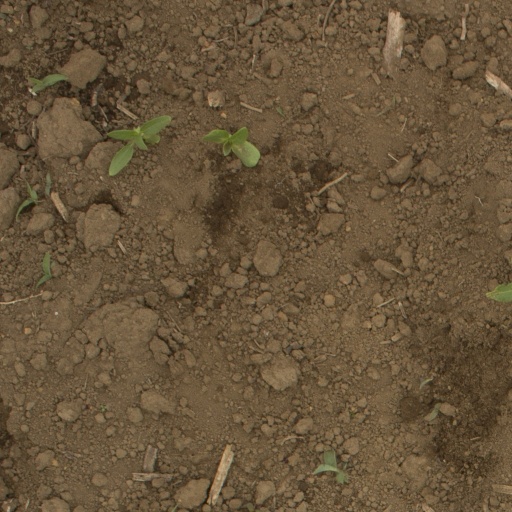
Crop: Jerusalem artichoke